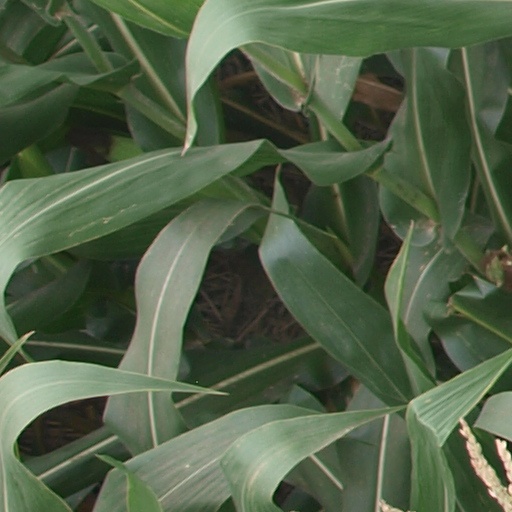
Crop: maize; corn